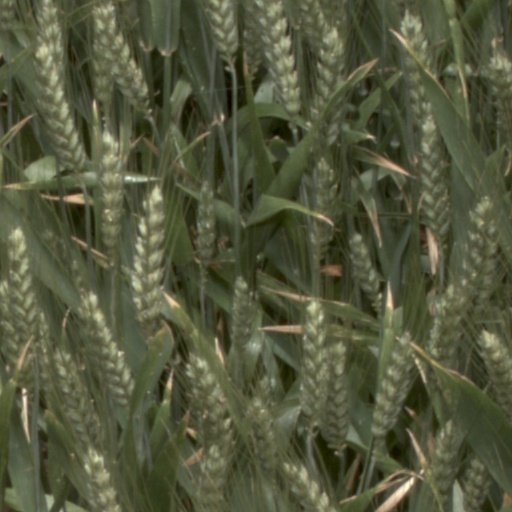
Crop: wheat